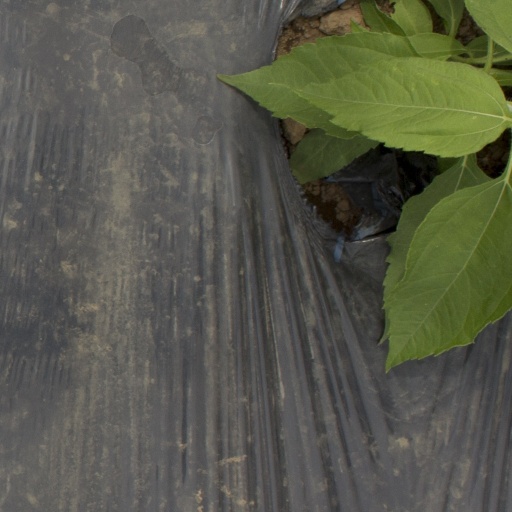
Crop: Jerusalem artichoke